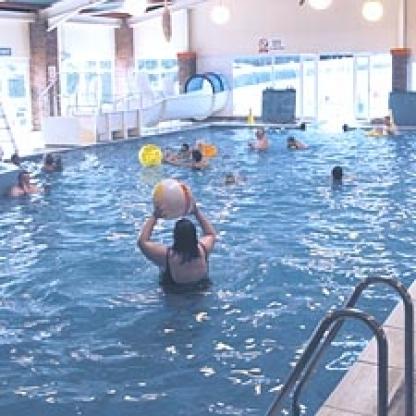
Scene: Indoor